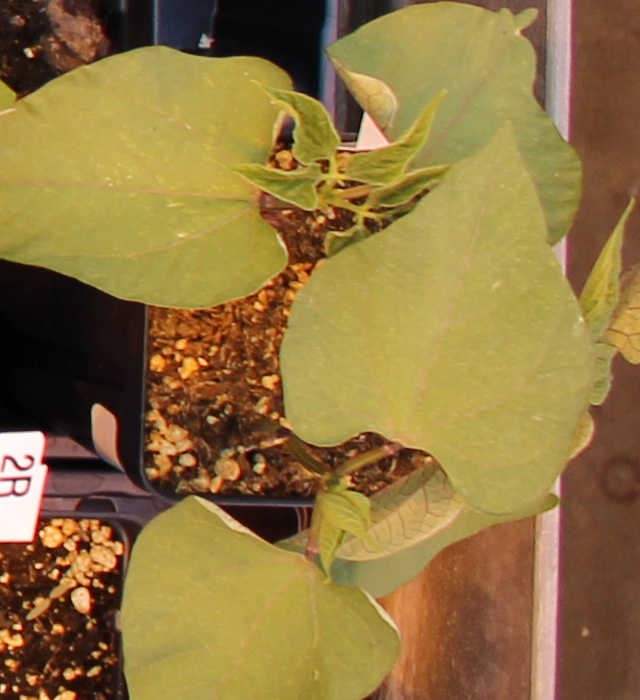
Label: Blackbean